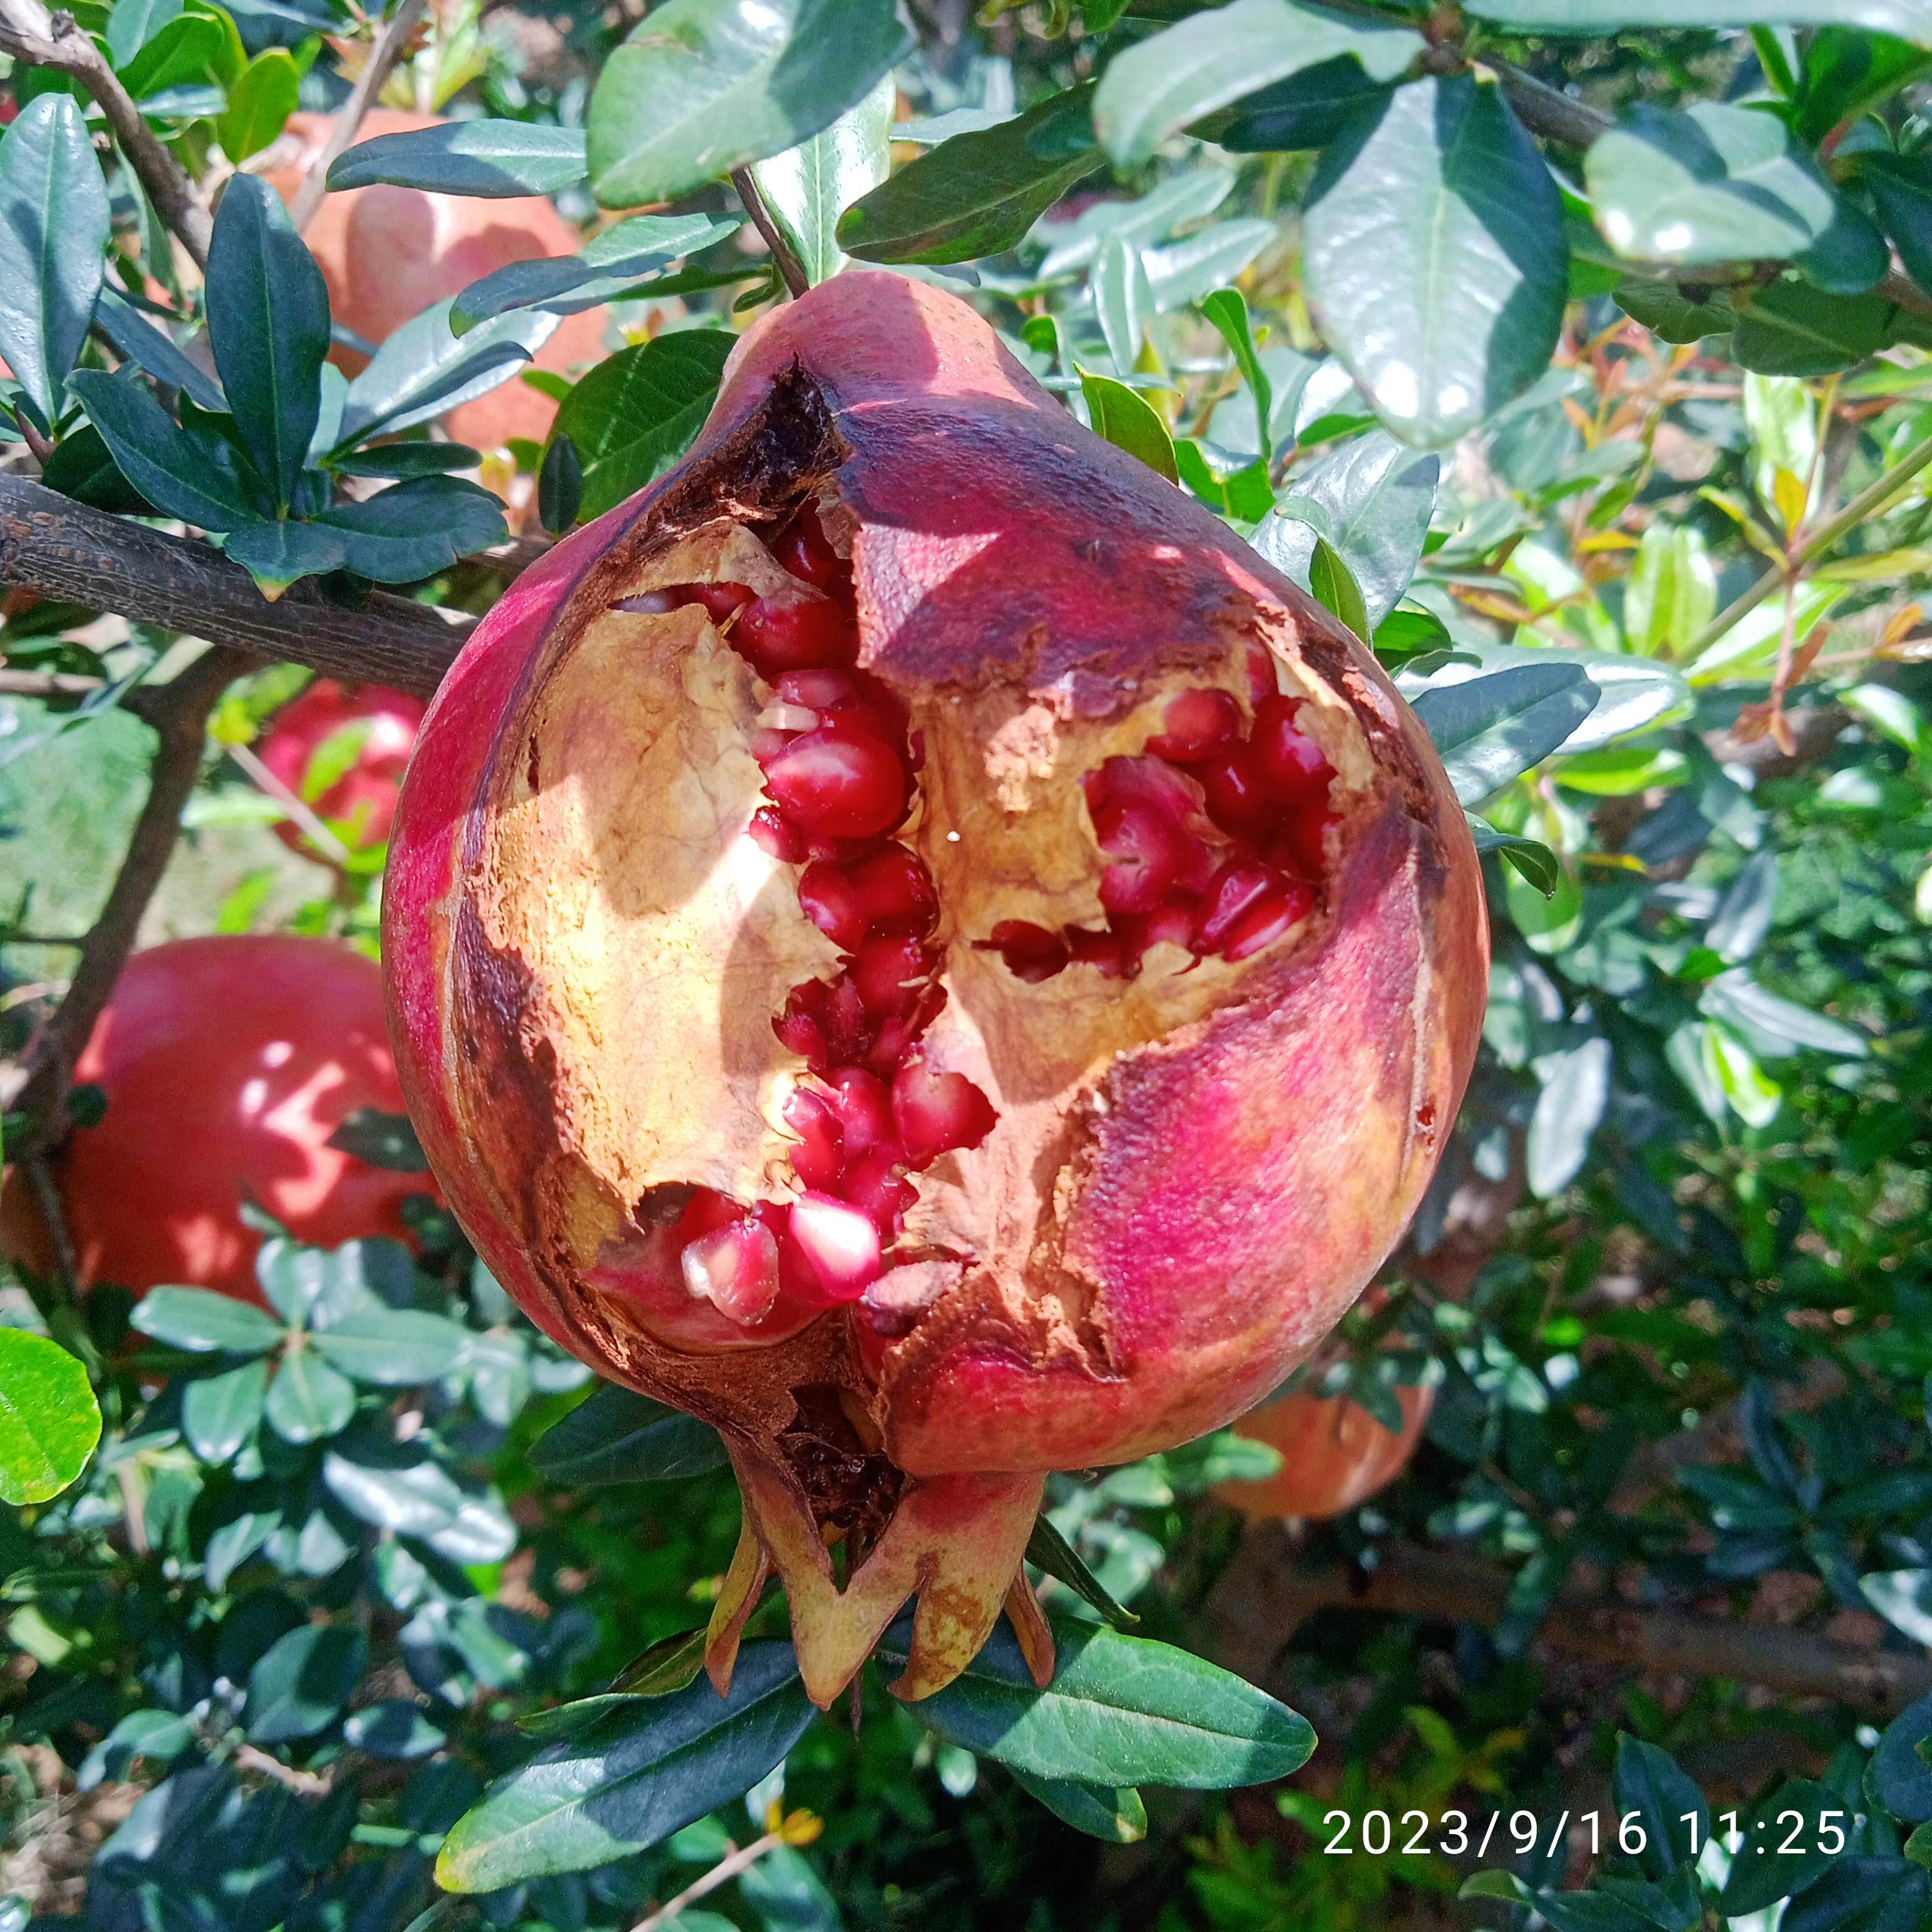
Label: Bacterial_Blight